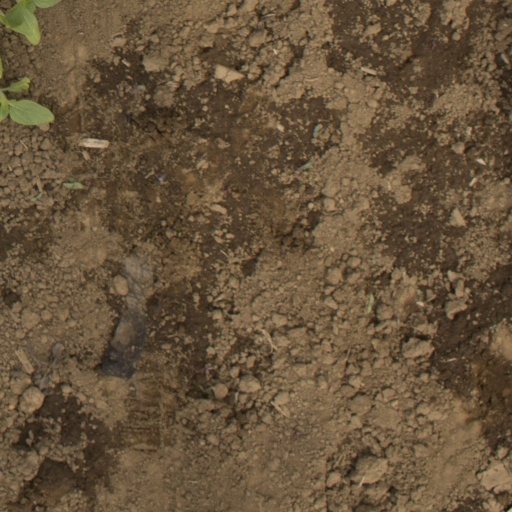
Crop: Jerusalem artichoke